St Michael's College, Tenbury

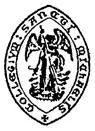
School crest

The crest on the school tie was a red broadsword on a blue background symbolising St Michael's defeat of the dragon by its colour and the two kinks in the sword.